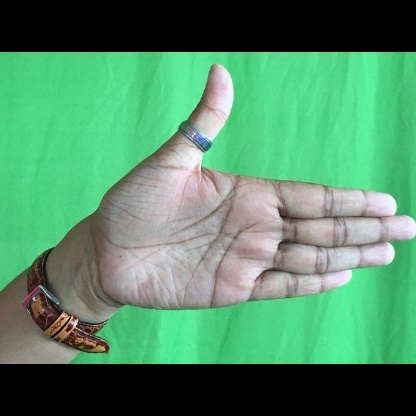
Mudra: Ardhachandran